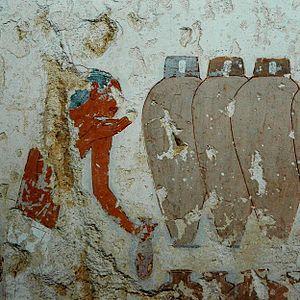
Le vin dans l'Égypte antique est une boisson des classes supérieures de la société. Sa production requérait une attention particulière, et sa consommation révélait un certain prestige. La vigne, tout d'abord étrangère à la flore égyptienne, a été introduite lors de la période prédynastique égyptienne, probablement à partir de Canaan.